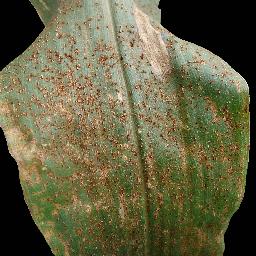
Label: Corn_(Maize)___Common_Rust